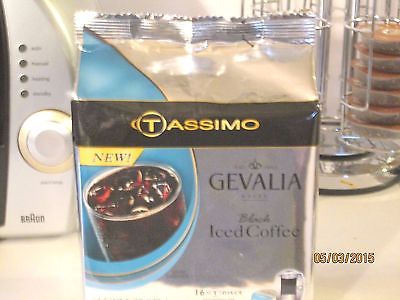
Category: coffee maker